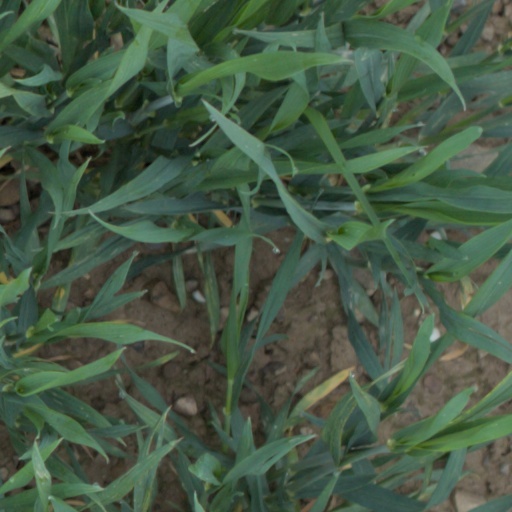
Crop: wheat